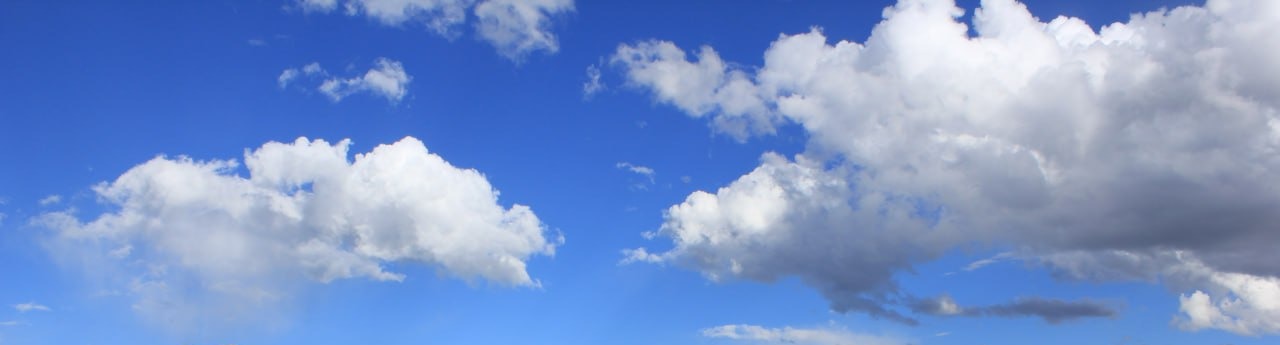
Cloud type: Stratocumulus